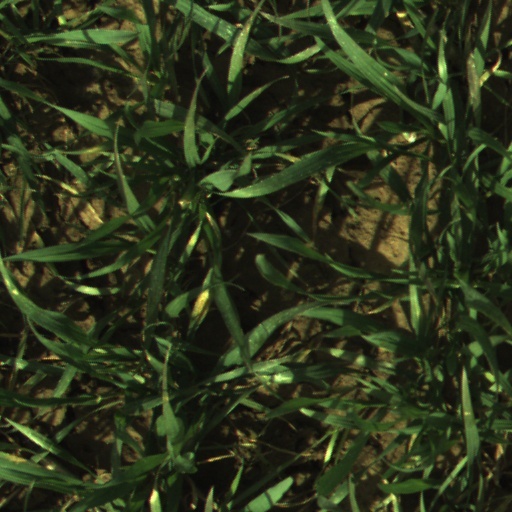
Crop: wheat